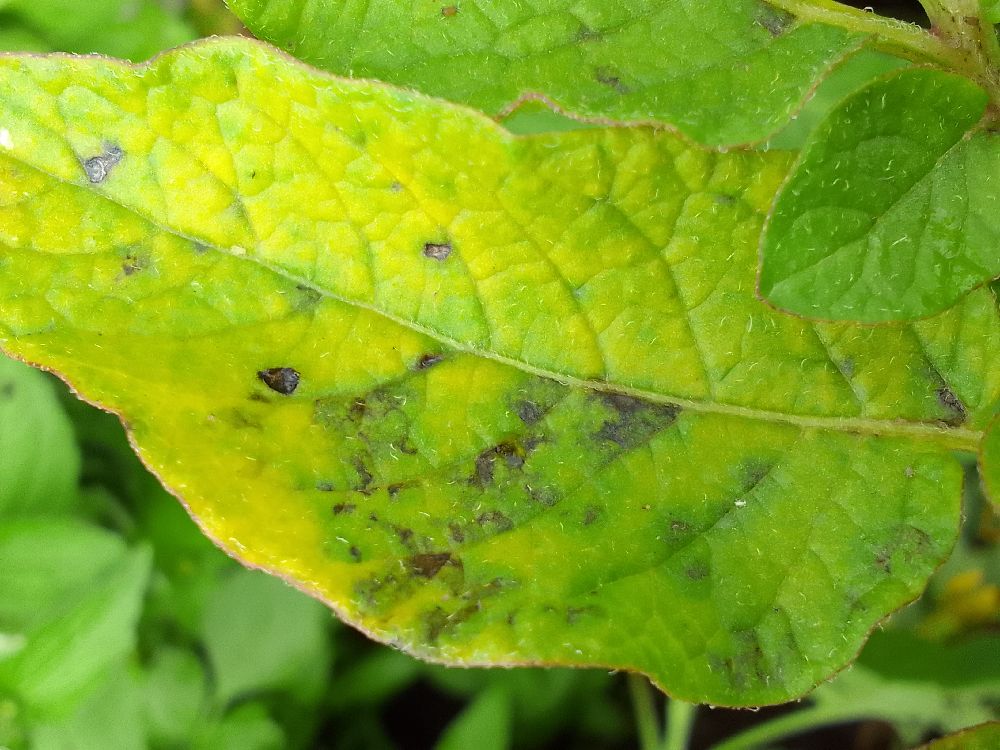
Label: Early blight